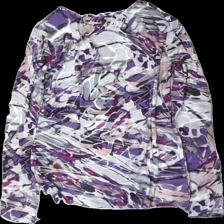
View: back
Type: Top
Category: Ladies
Brand: Not in the list
Brand text on label: ted nicol
Colors: Pink, Purple, White, Multicolor
Material: 100% viscose
Pattern: Other
Cut: Regular, Tight, V-collar
Size: 38
Season: All
Price range: <50
Recommended usage: Export
Comment: washed out